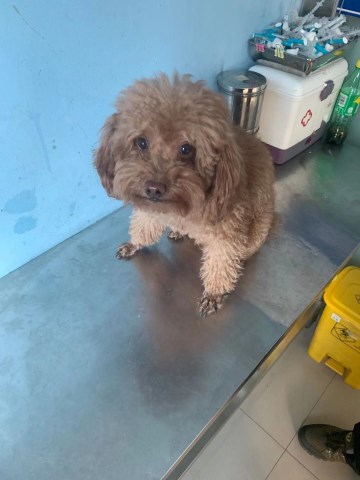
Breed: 7449-n000128-teddy